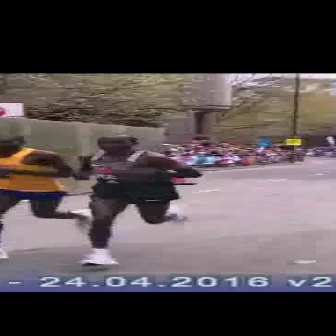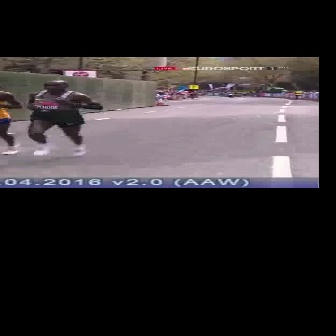
  Please identify the target specified by the bounding box [69,134,201,266] in the first image and locate it in the second image. Return the coordinates in [x_min,y_min,x_max,y_max] format.
Answer: [25,79,102,156]